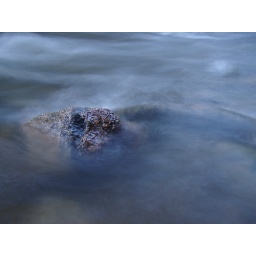
Water running around a rock in Boulder Creek.